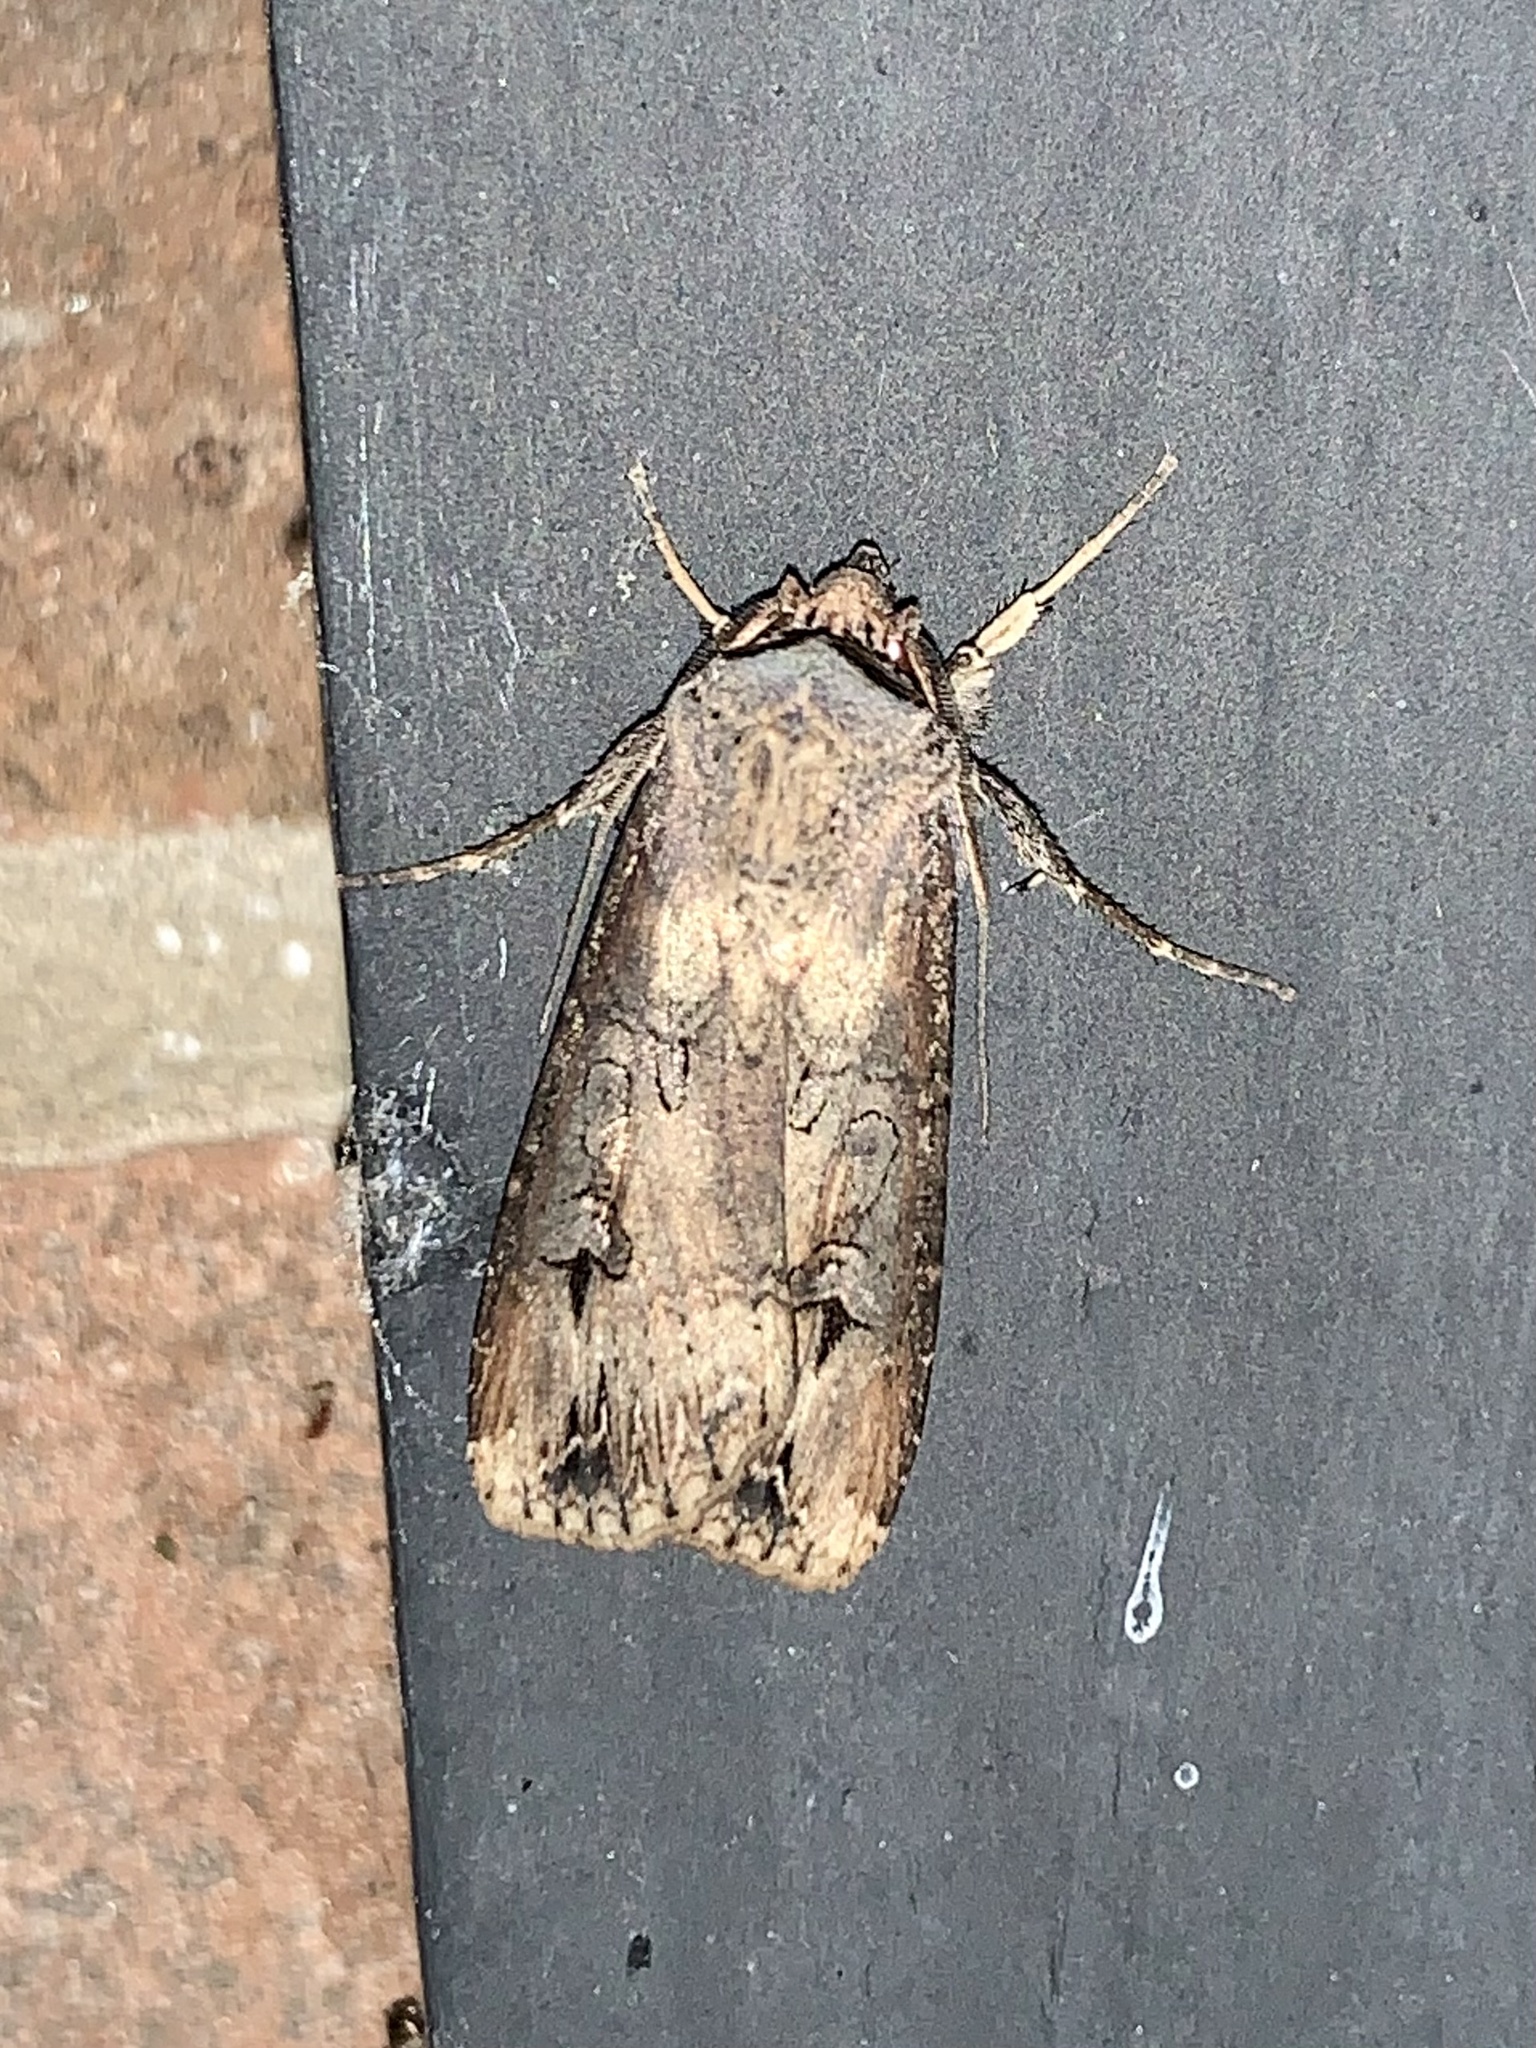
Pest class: cutworms